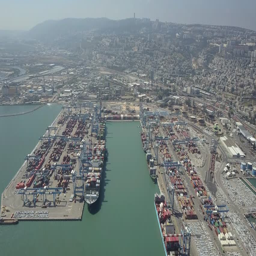
container ship - anchored at the containers